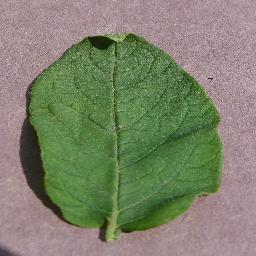
Etiqueta: Sana